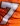
Number: 7